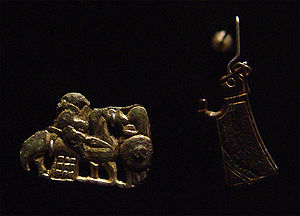
Valkyrie / Arkæologiske levn
En rytterfigur møder en figur, der bærer et skjold (venstre). Kvindefigur, som bærer en genstand (højre)
Valkyrier var i nordisk mytologi en gruppe af feminine magter, der blev associeret med krig og død og guden Odin. Kilderne beretter, at de var gudinder, der udpegede hvilke krigere, der skulle falde i kamp, og som skulle tilbringe efterlivet i Odins borg Valhal. Denne funktion knyttede dem til skæbnebegrebet, der spillede en stor rolle i nordisk kultur. I Valhal ville krigerne blive medlemmer af Odins hird, einherjerne, som skulle kæmpe for ham i den sidste kamp ved Ragnarok. I dette dødsrige ville krigere blive opvartet af valkyrier. I flere heltesagn og digte optræder valkyrierne også som dødelige krigeres elskerinder. I dem fremstilles de også ofte som kongedøtre og knyttes til svaner. Disse digte blev forfattet til aristokratiet og afspejlede derfor de forestillinger, der var udbredt i samfundets øverste lag. De var en del af en særlig krigerideologi centreret omkring Valhallamytologien, som var opstået i perioden før vikingetiden. I den ideologi indgik valkyrierne som et vigtigt element. Denne ideologi havde stor udbredelse indtil religionsskiftet.